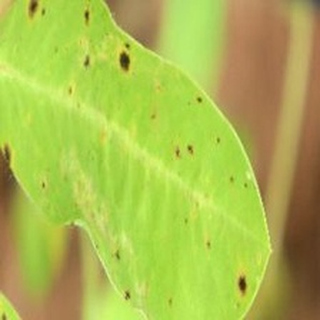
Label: groundnut_early_leaf_spot